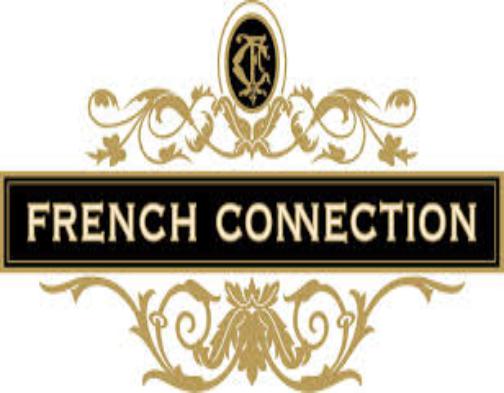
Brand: French Connection
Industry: Clothes